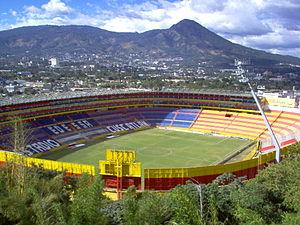
La ville de San Salvador est la capitale de la république du Salvador et le chef-lieu du département de San Salvador. Elle est la principale ville du pays et la seconde ville la plus peuplée d'Amérique centrale après la ville de Guatemala.